Museo Nazionale Romano

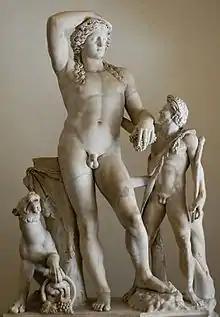
Dionysus with a panther and satyr, from the Palazzo Altemps

The building was designed in the 15th century by Melozzo da Forlì for Girolamo Riario, a relation of Pope Sixtus IV. There is still a fresco on one wall of the rooms in the palazzo that celebrates the wedding of Girolamo to Caterina Sforza in 1477, showing the silver plates and other wedding gifts given to the couple. When the Riario family began to decline after the death of Pope Sixtus IV, the palazzo was sold to Cardinal Francesco Soderini of Volterra, who commissioned further refinements from the architects Sangallo the Elder and Baldassare Peruzzi.